Daevid Allen

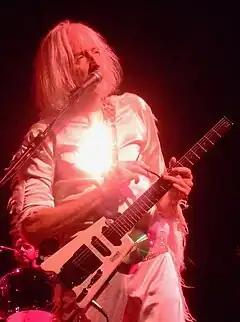
Allen performing with Gong at Zafferana, Sicily, 2009

A project with his son, Orlando, and members of Acid Mothers Temple led to Acid Mothers Gong and the 2004 album Acid Motherhood, as well as an improvisation outfit entitled Guru And Zero.